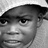
Emotion: neutral